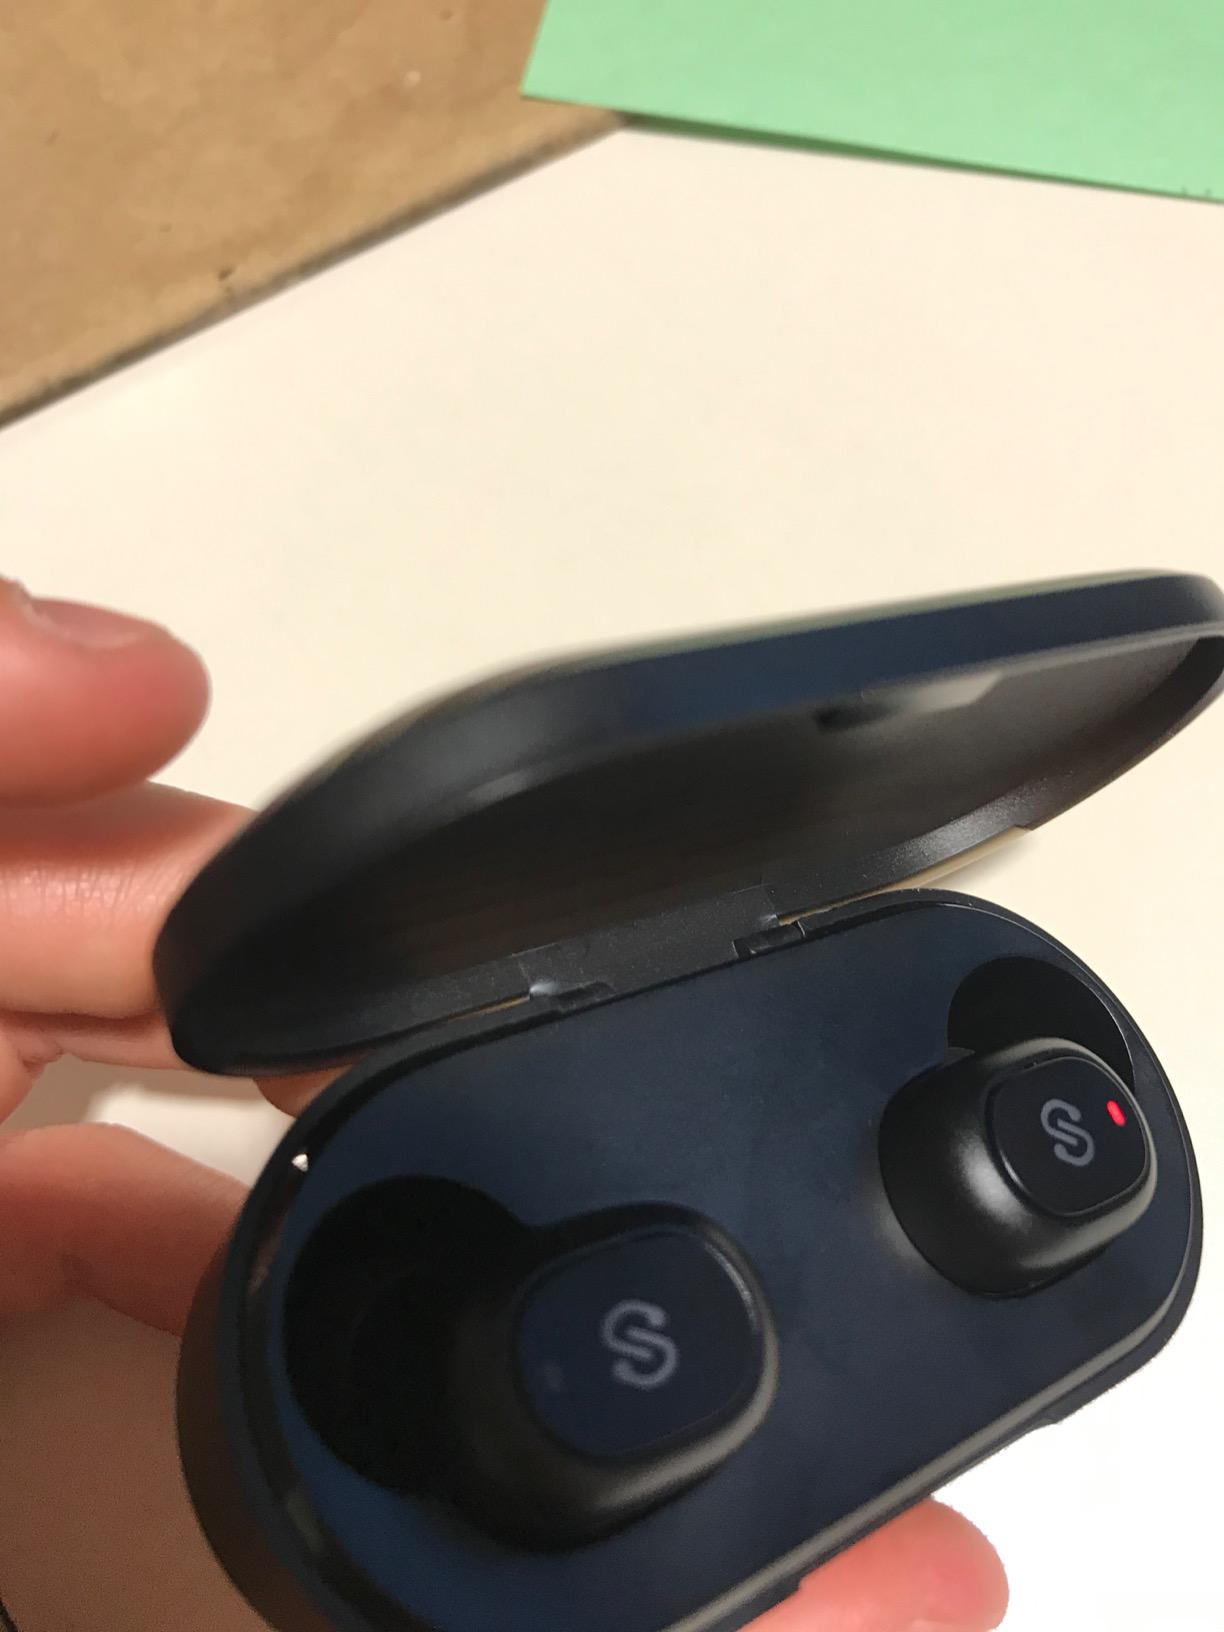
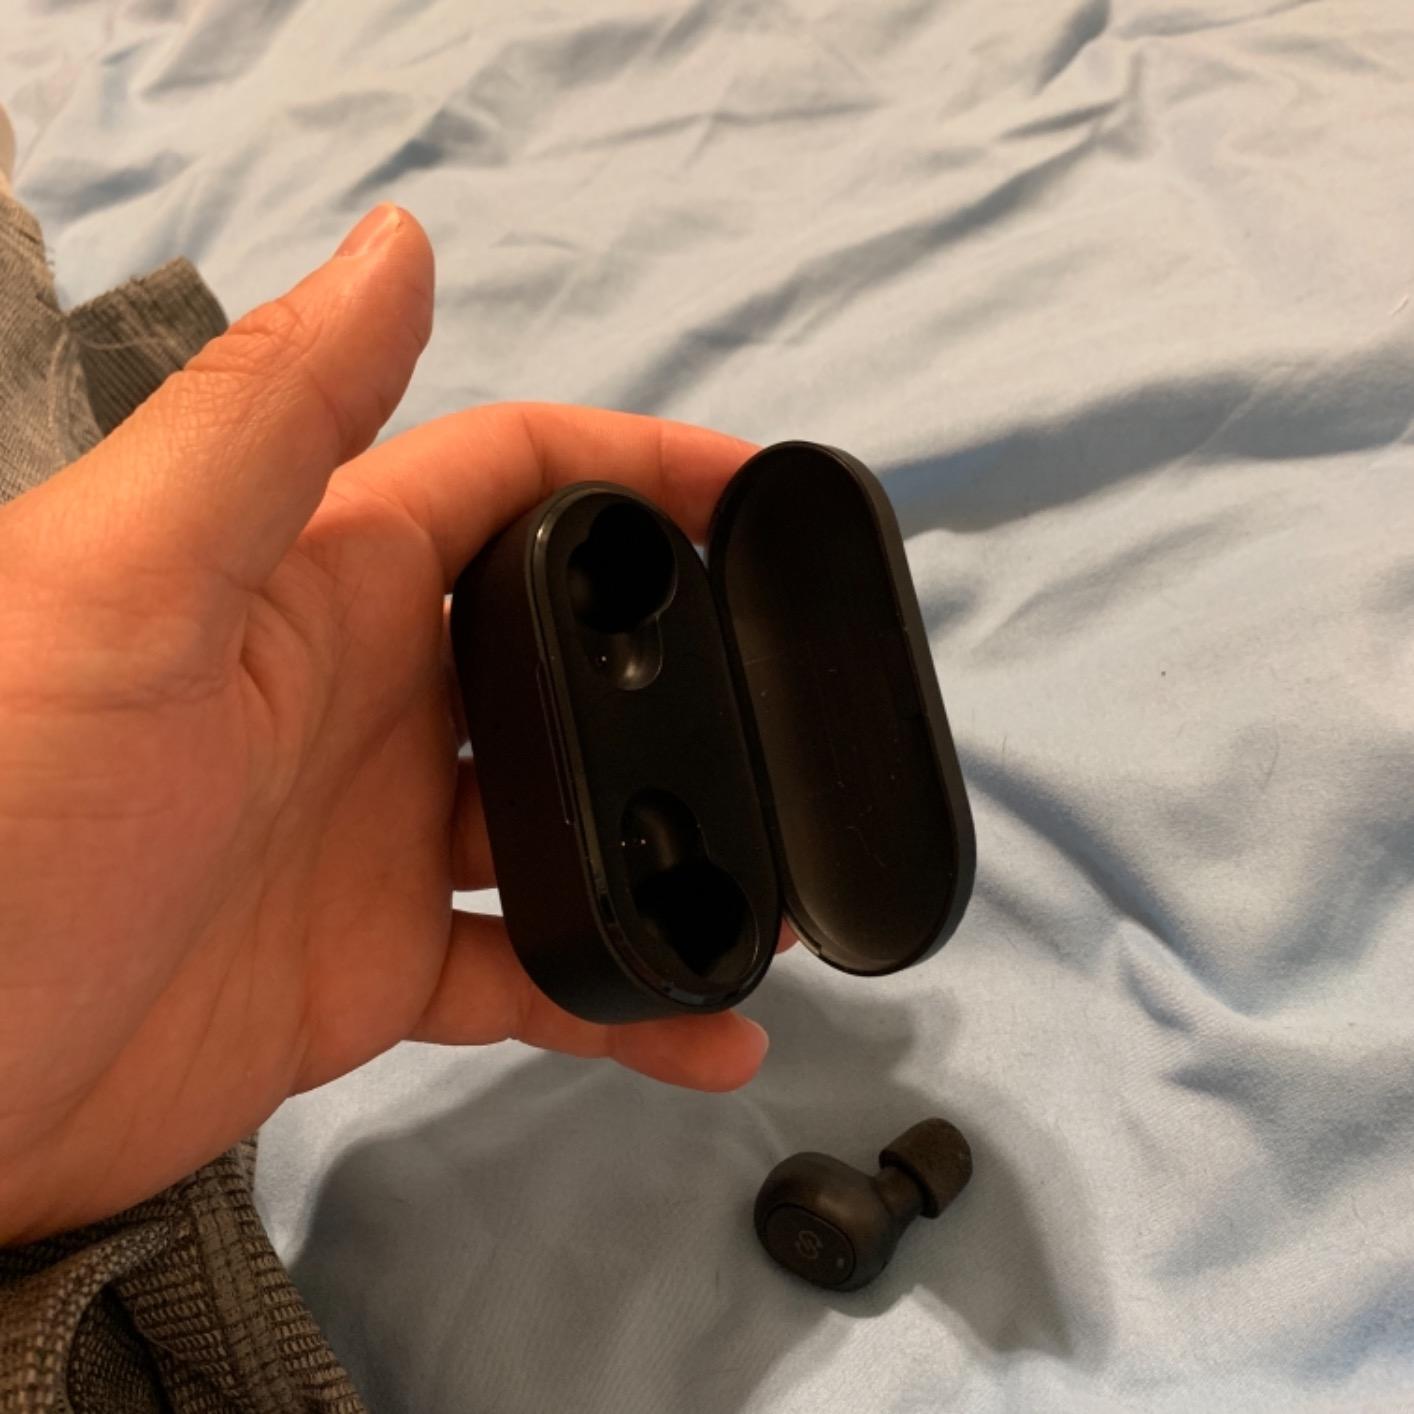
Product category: earbuds
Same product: yes